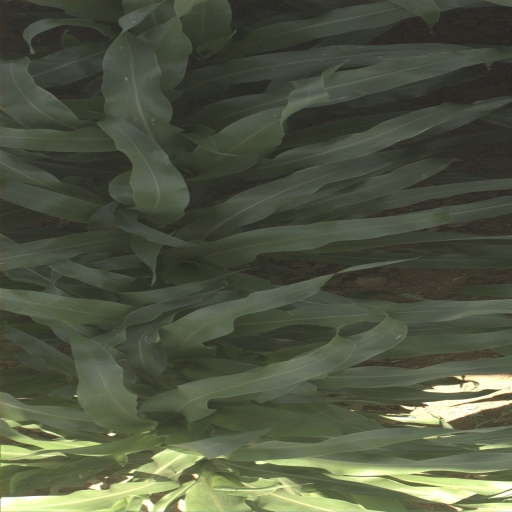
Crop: sorghum